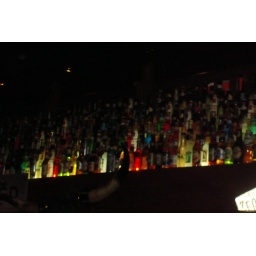
all of the &amp;quot;Western Beer Bars&amp;quot; here are decorated like this, with bottles all over the walls